Lincoln Park Zoo

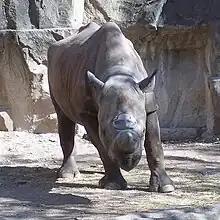
Black rhinoceros at Lincoln Park Zoo

The Regenstein African Journey exhibit is a 60,000-square-foot indoor-and-outdoor exhibit which opened in May 2003 on the site of the zoo's former Regenstein Large Mammal House. It simulates four distinct habitats from the African continent. Large skylights permit natural light into the indoor area, and guests are greeted quickly by monkeys in a rainforest setting as they enter Africa. The second section focuses on African rivers, with massive glass panels for hybrid land/water exhibits for West African dwarf crocodiles, pygmy hippos, and a Lake Malawi cichlid tank with an 11,000-lb., 7-in.-thick glass panel. The third section, focused on the African savanna, featured habitats for a large group of meerkats, a space for the zoo's aardvarks, and an indoor habitat for the giraffes. The fourth and final section simulates African "kopje" habitats, with klipspringer antelopes hopping along the way.